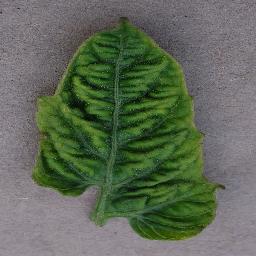
Label: Tomato___Tomato_Yellow_Leaf_Curl_Virus